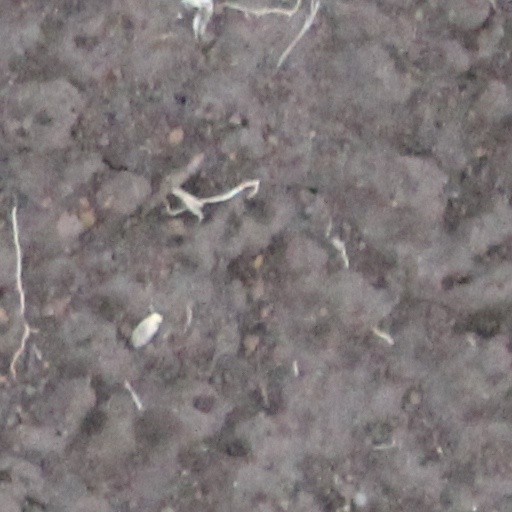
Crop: wheat